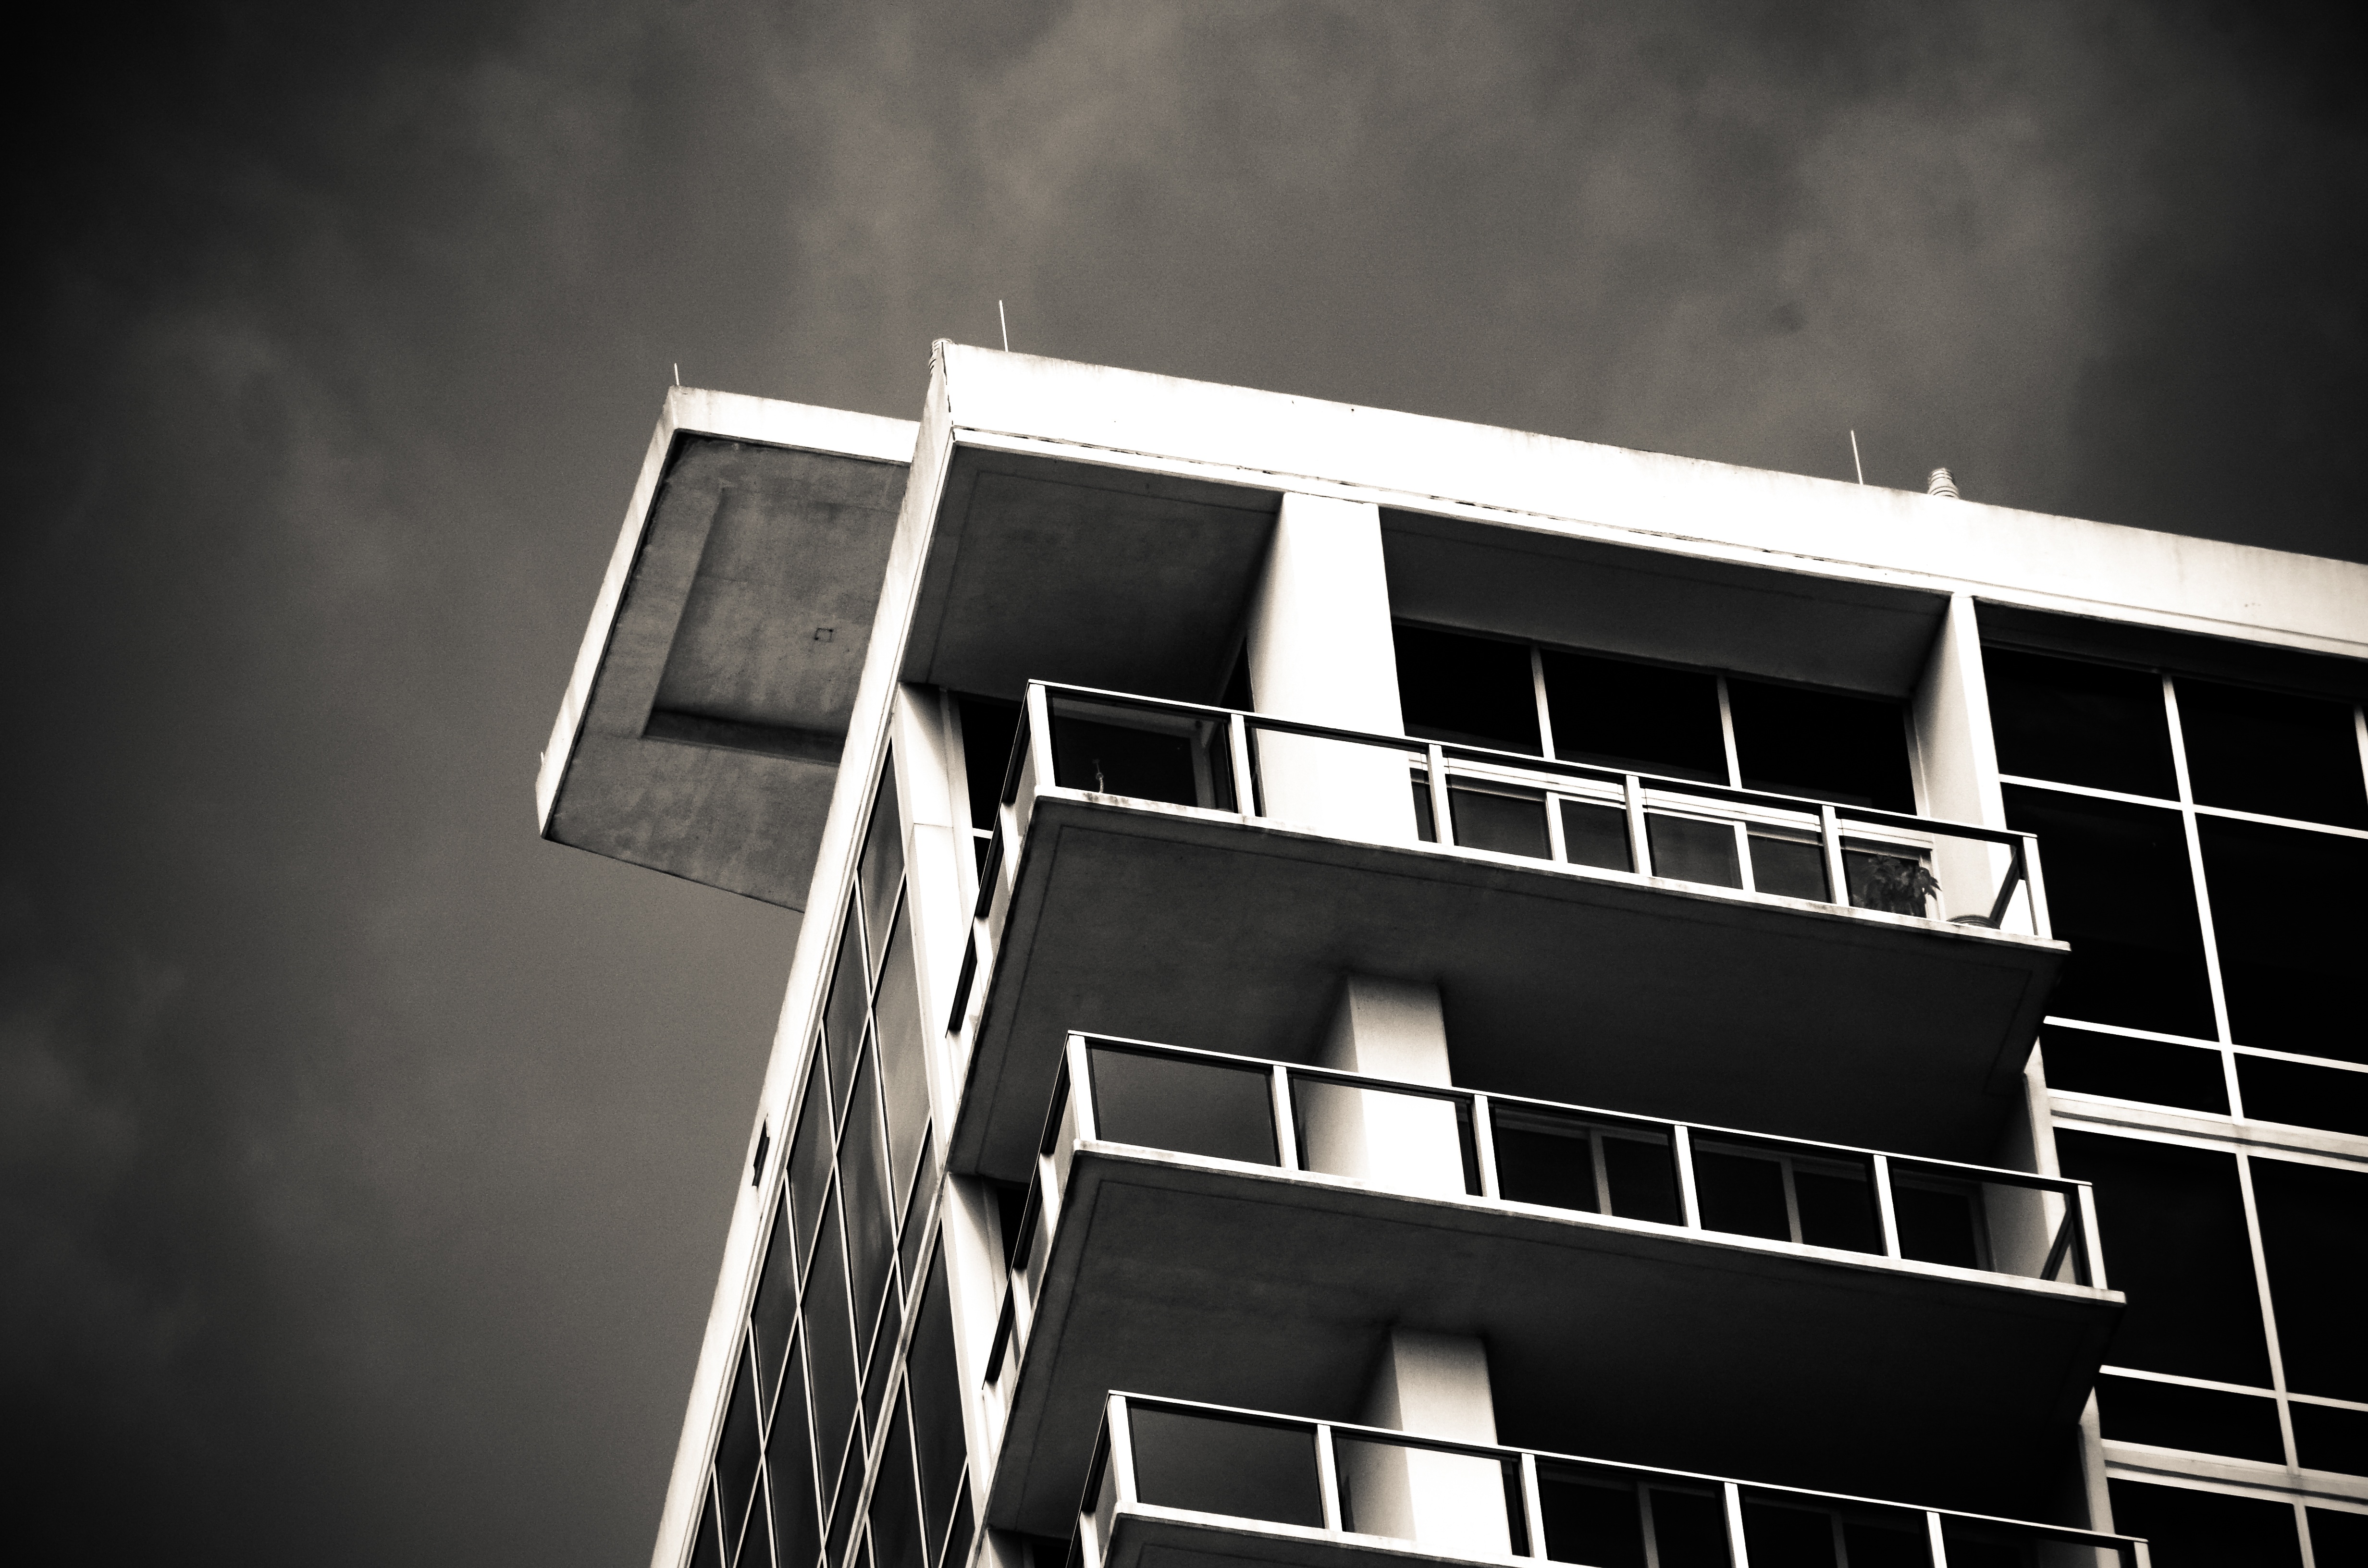
light, black and white, architecture, white, photography, house, window, line, facade, darkness, black, monochrome, design, symmetry, shape, monochrome photography